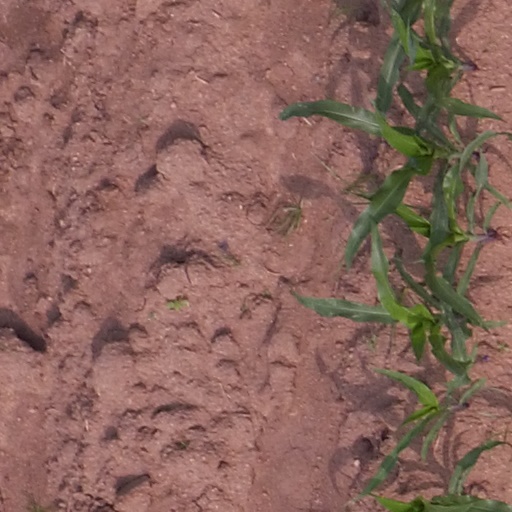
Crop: maize; corn